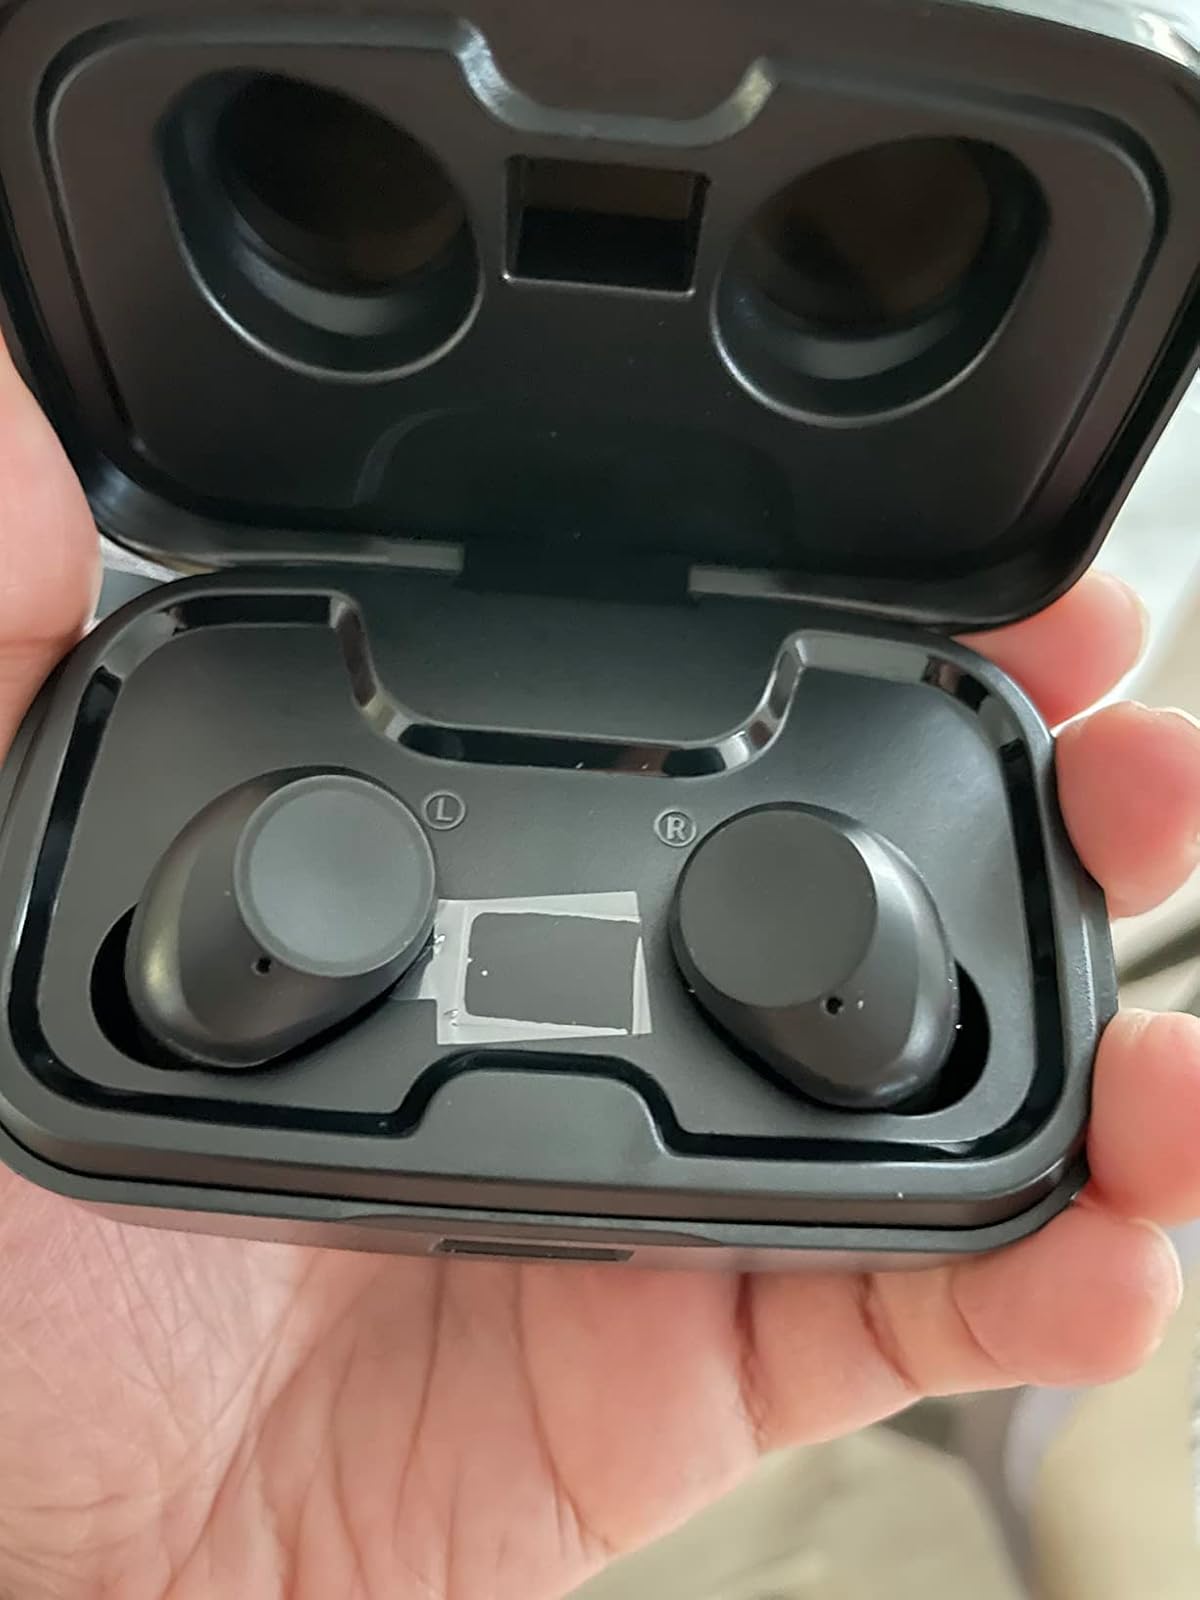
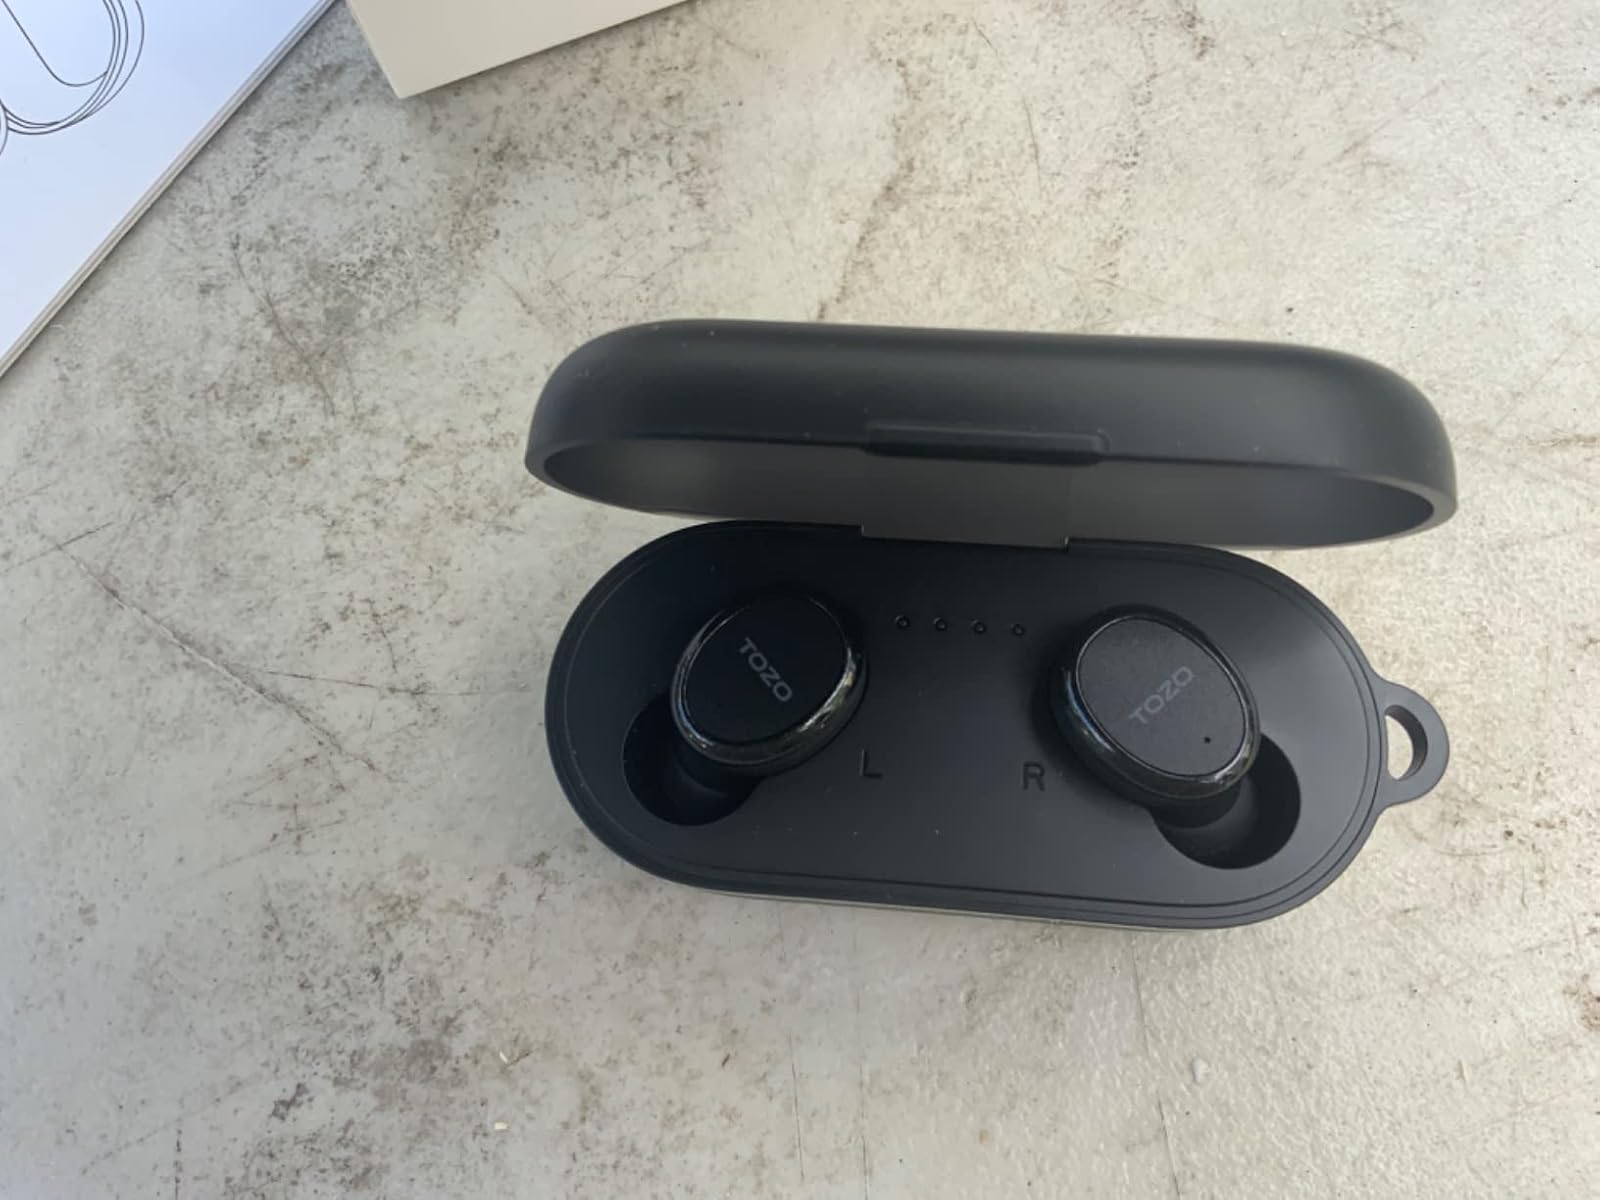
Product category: earbuds
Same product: no